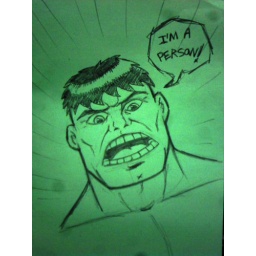
yikes, haven't drawn anything in 3 days. so i found some green paper and drew you know who.